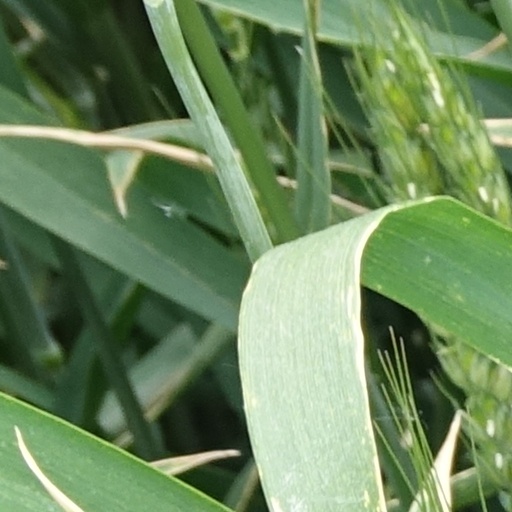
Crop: wheat